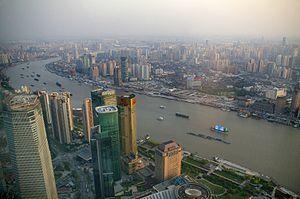
Cet article est un des sous-chapitres de Grippe aviaire. Il traite des facteurs favorisant ou conditionnant l'émergence d'une situation pandémique, à partir d'un virus dit animal de la grippe aviaire. On distingue ici 7 facteurs principaux :